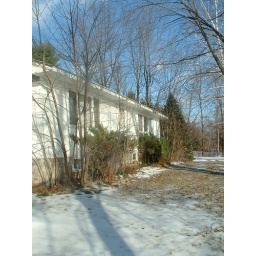
Small trees in front of house.  In summer they are leaved and block view of house